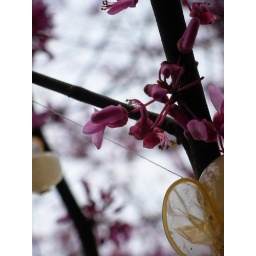
water condompod in tree